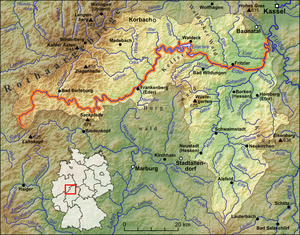
Edersee est un lac de barrage situé près d'Edertal, dans l'arrondissement de Waldeck-Frankenberg en Hesse, Allemagne. Il est créé par le barrage d'Edersee.
L’Eder, avec un cours de 177 km, est le plus long cours d'eau de Rhénanie du Nord-Westphalie et de Hesse.
Le barrage de l’Edertal et son lac de retenue, l’Edersee, forme le second plus grand lac de retenue en superficie et la troisième plus grosse retenue de barrage d’Allemagne. Cet ouvrage d'art, d'une hauteur de 48 m, est aménagé sur l’Eder, un affluent de la Fulda, à proximité de la ville de Waldeck dans l’arrondissement de Waldeck-Frankenberg.